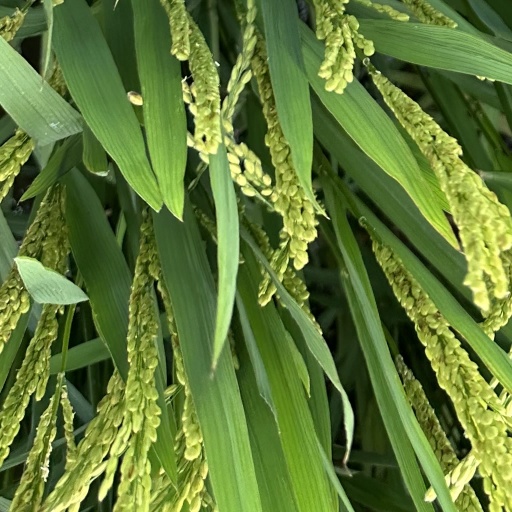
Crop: rice